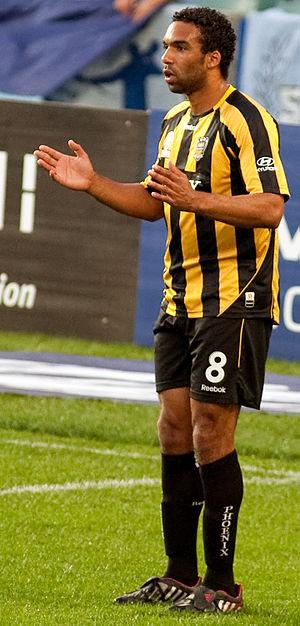
Paul Ifill, né le 20 octobre 1979 à Brighton, est un footballeur anglo-barbadien évoluant au poste de milieu de terrain.